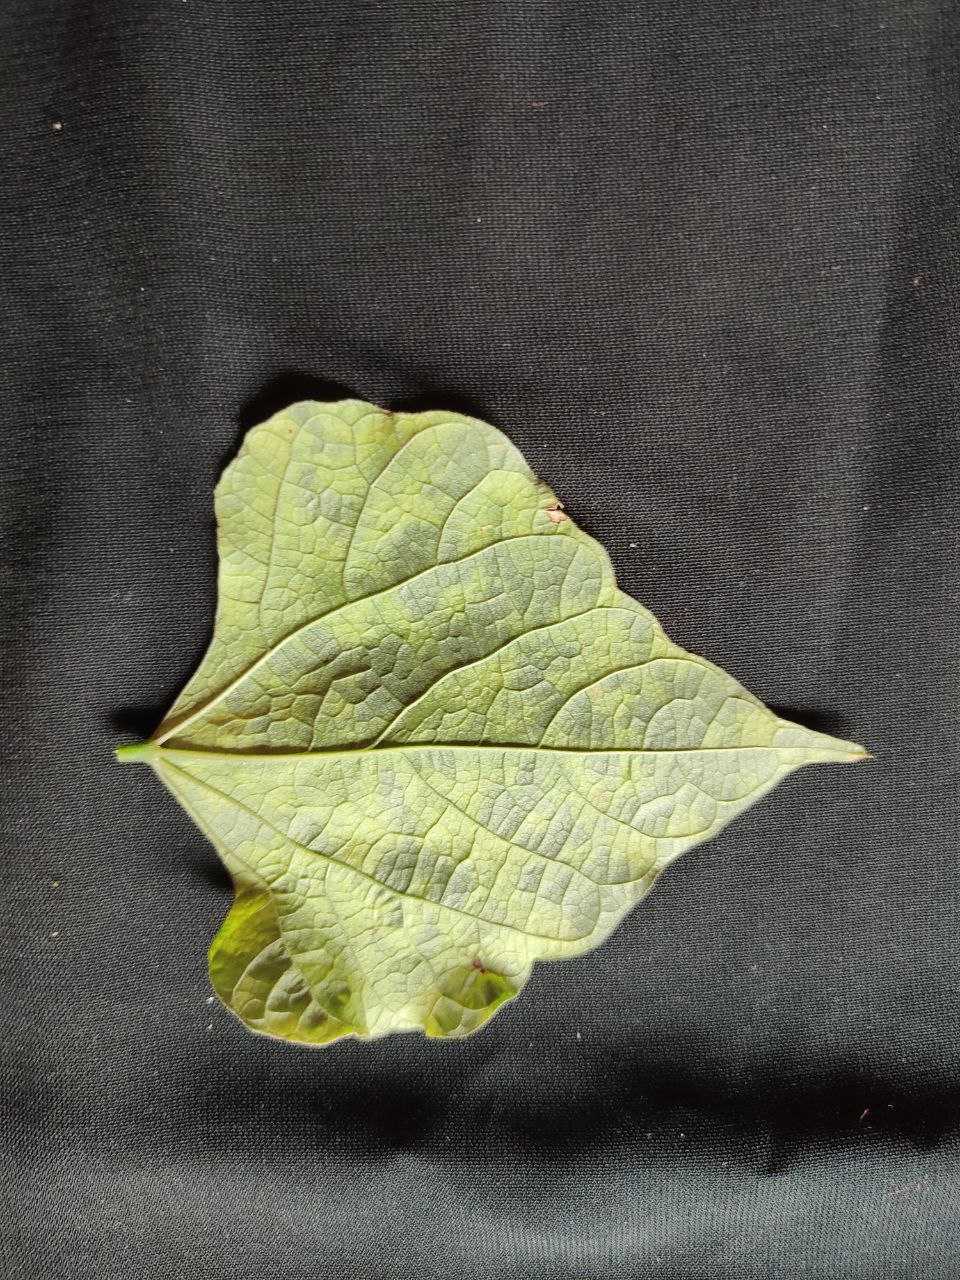
Crop: bean
Leaf condition: Mosaic Virus